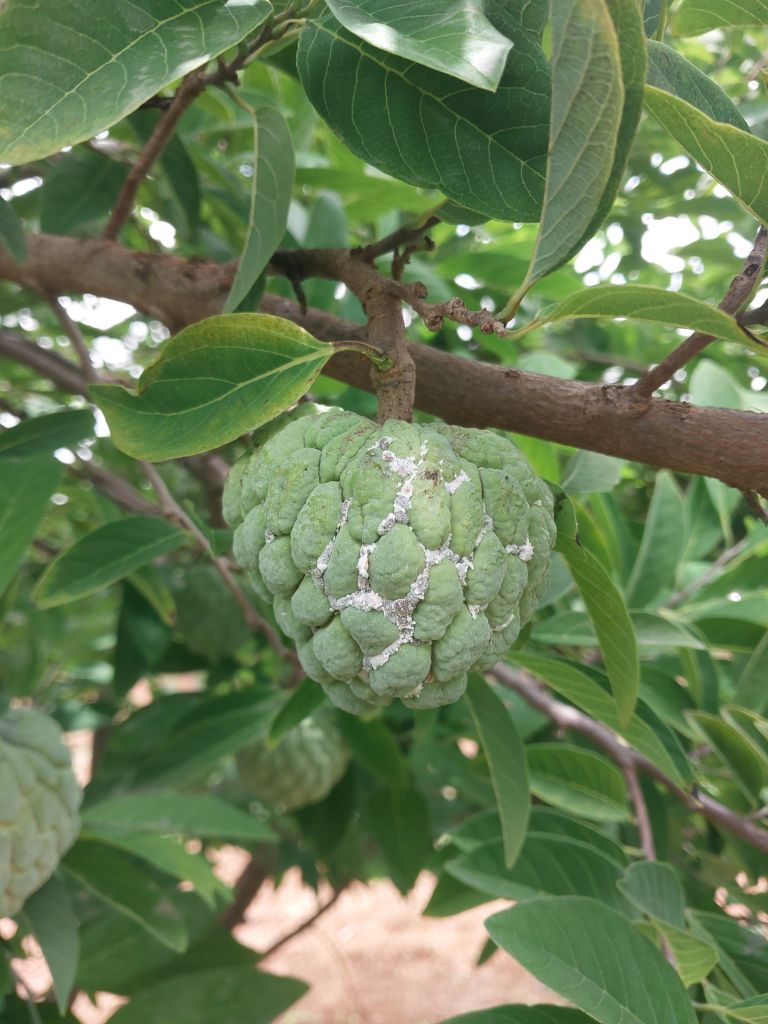
Disease label: Mealy Bug